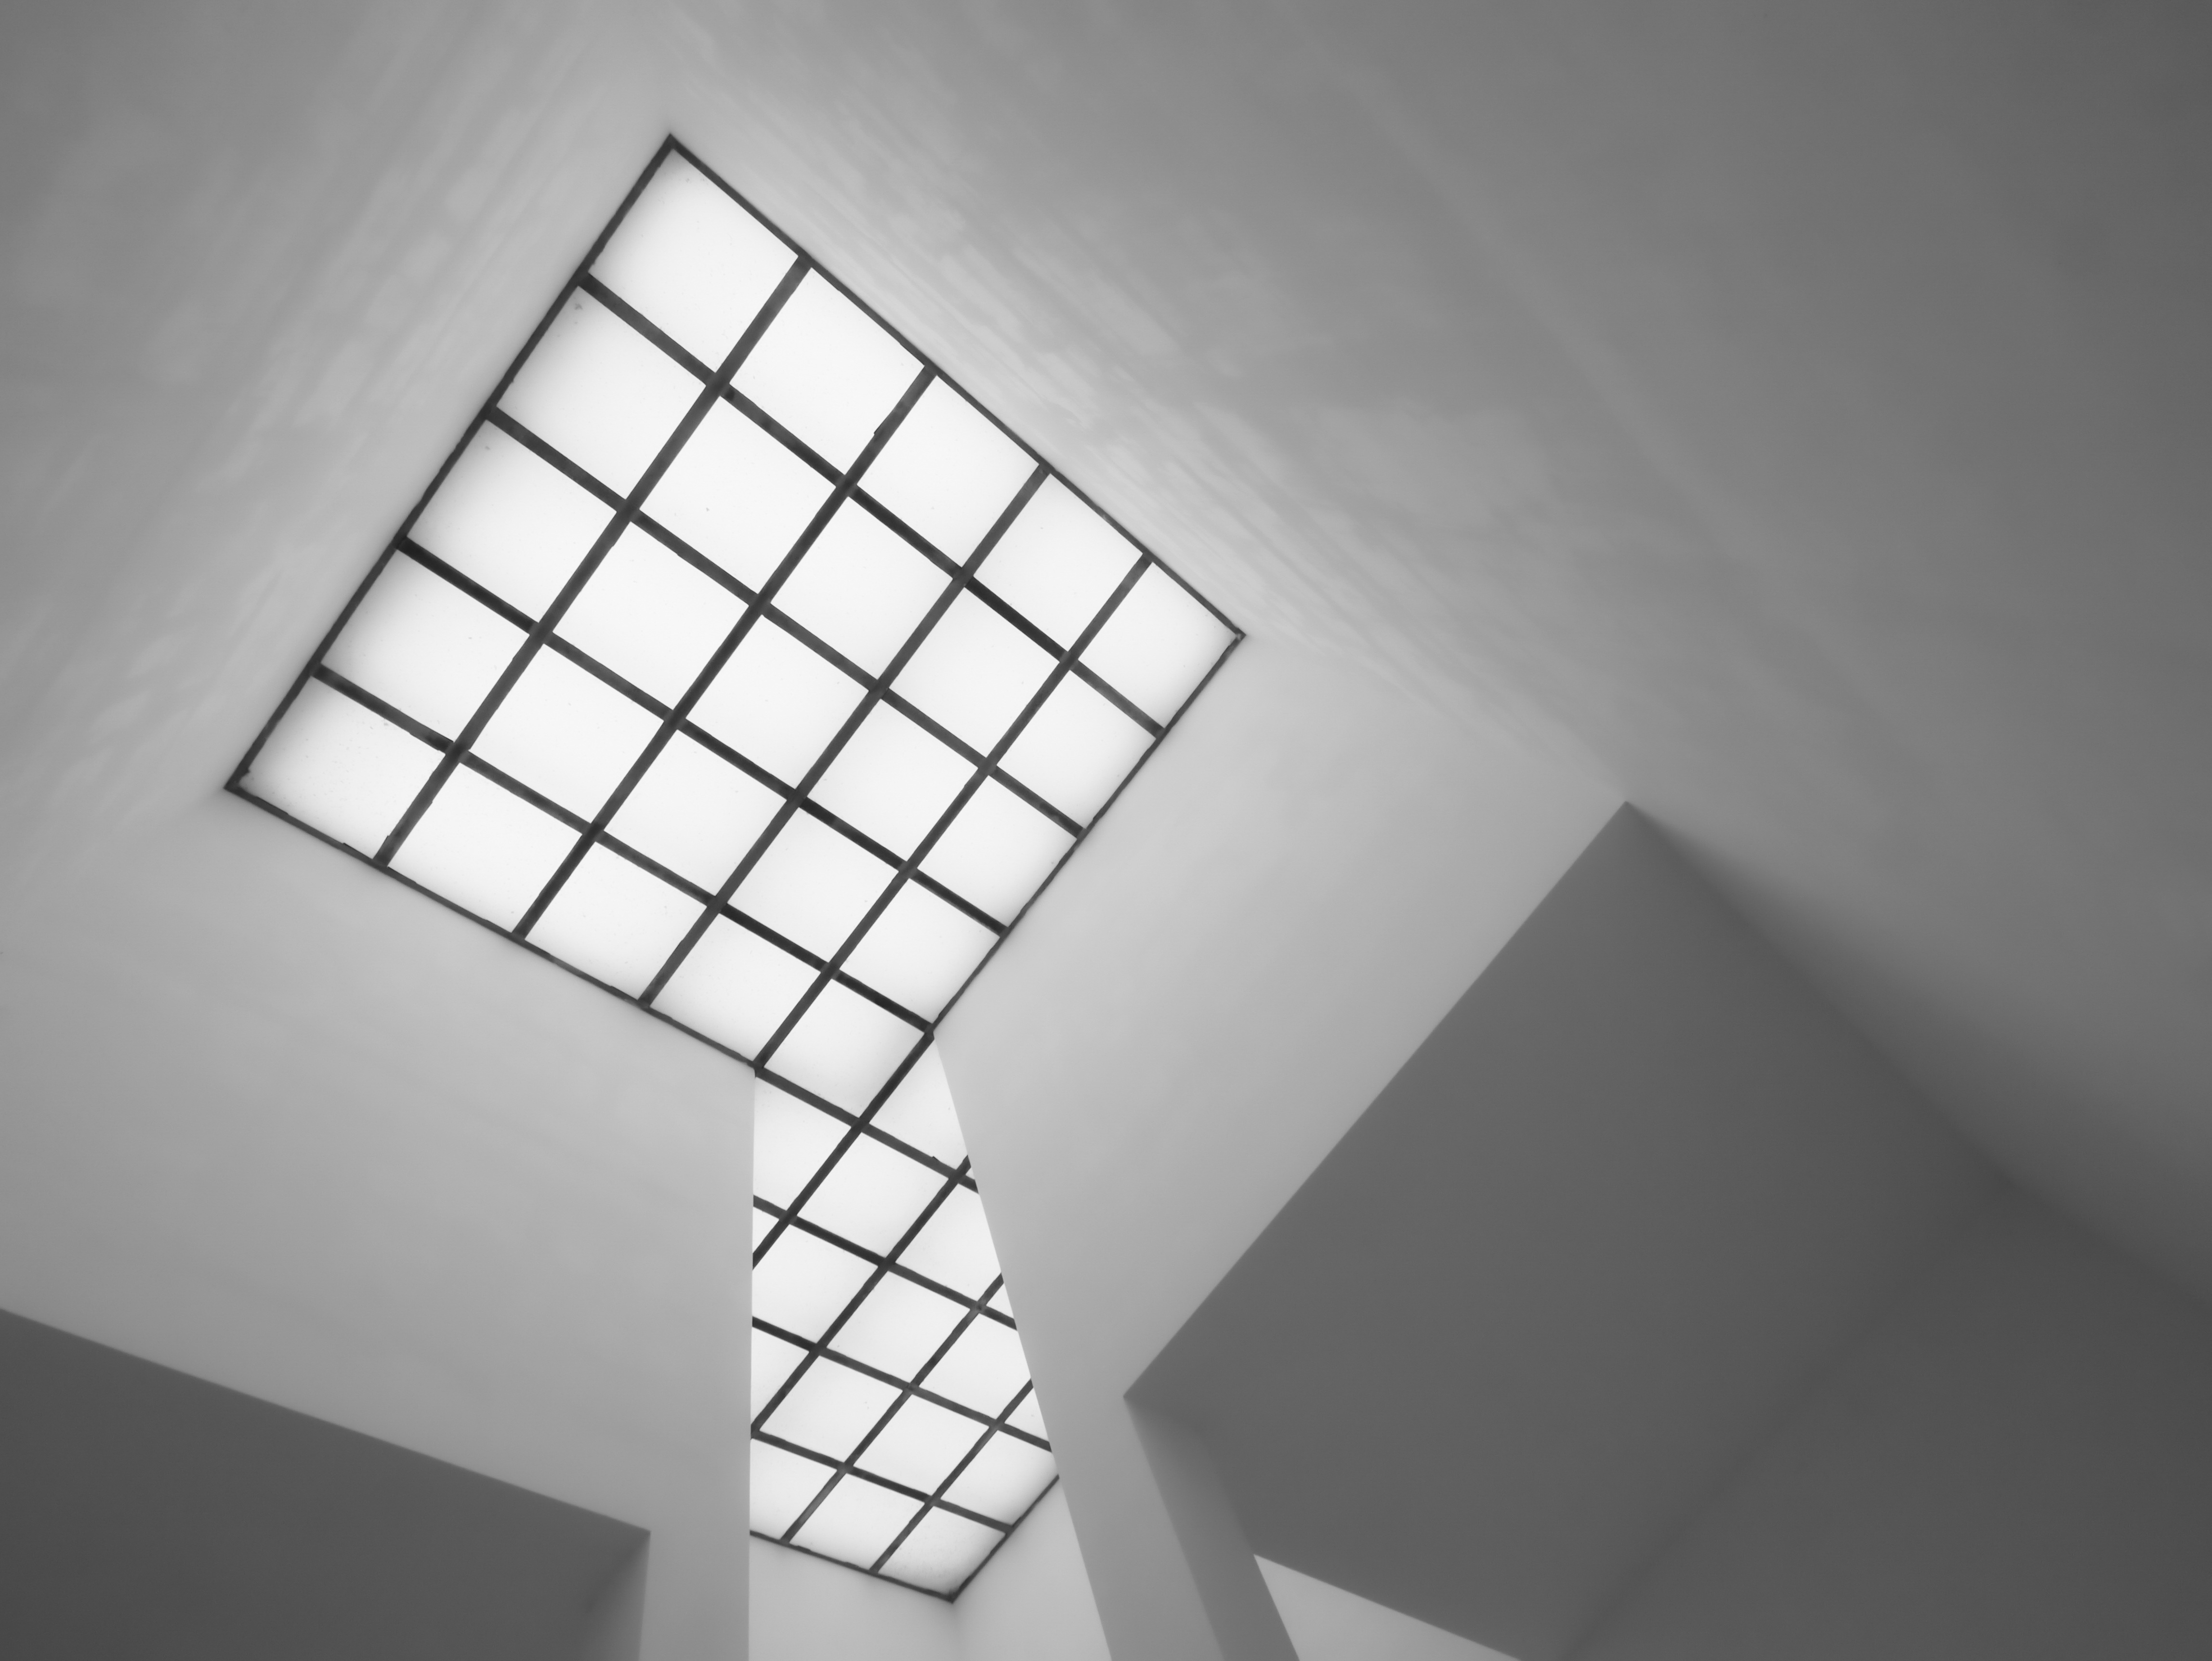
light, black and white, architecture, white, window, wall, ceiling, line, museum, lamp, black, monochrome, lighting, black white, circle, design, symmetry, light fixture, shape, daylighting, monochrome photography